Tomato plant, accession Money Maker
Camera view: bottom (45 deg); turntable rotation: 270 degrees
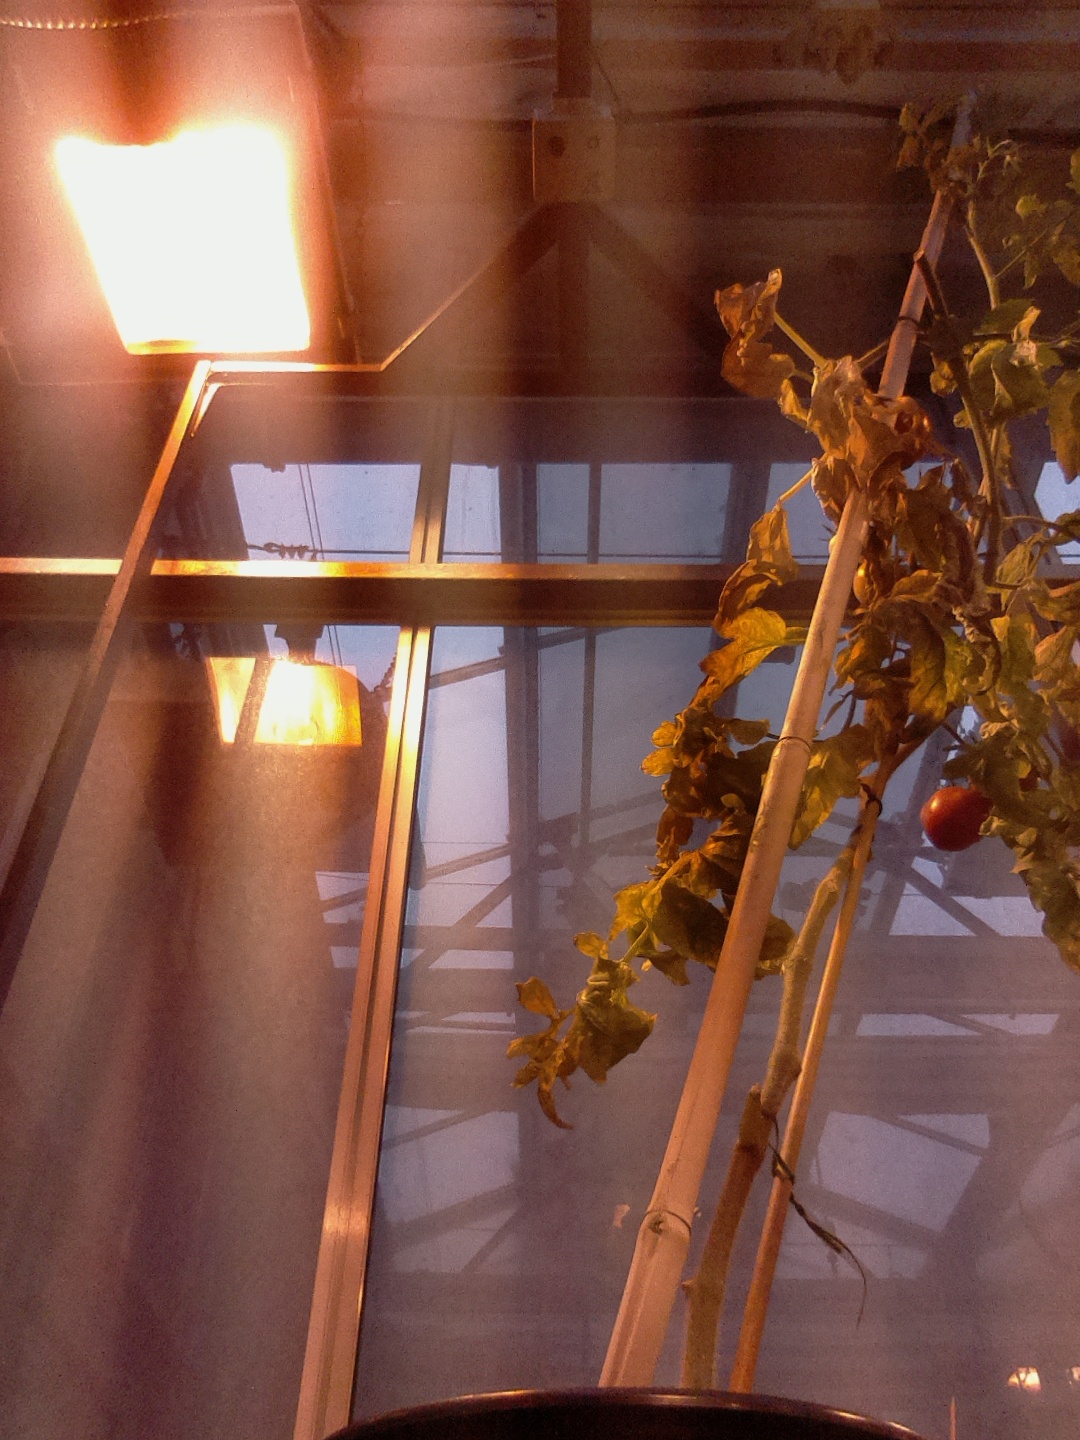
BBCH growth stage 84: 40%-50% of fruits show typical fully ripe color